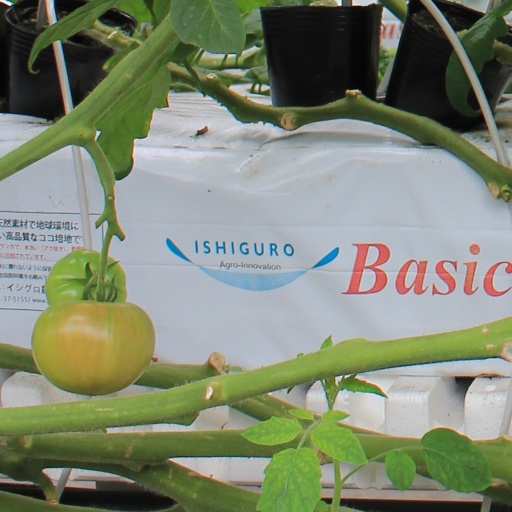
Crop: tomato